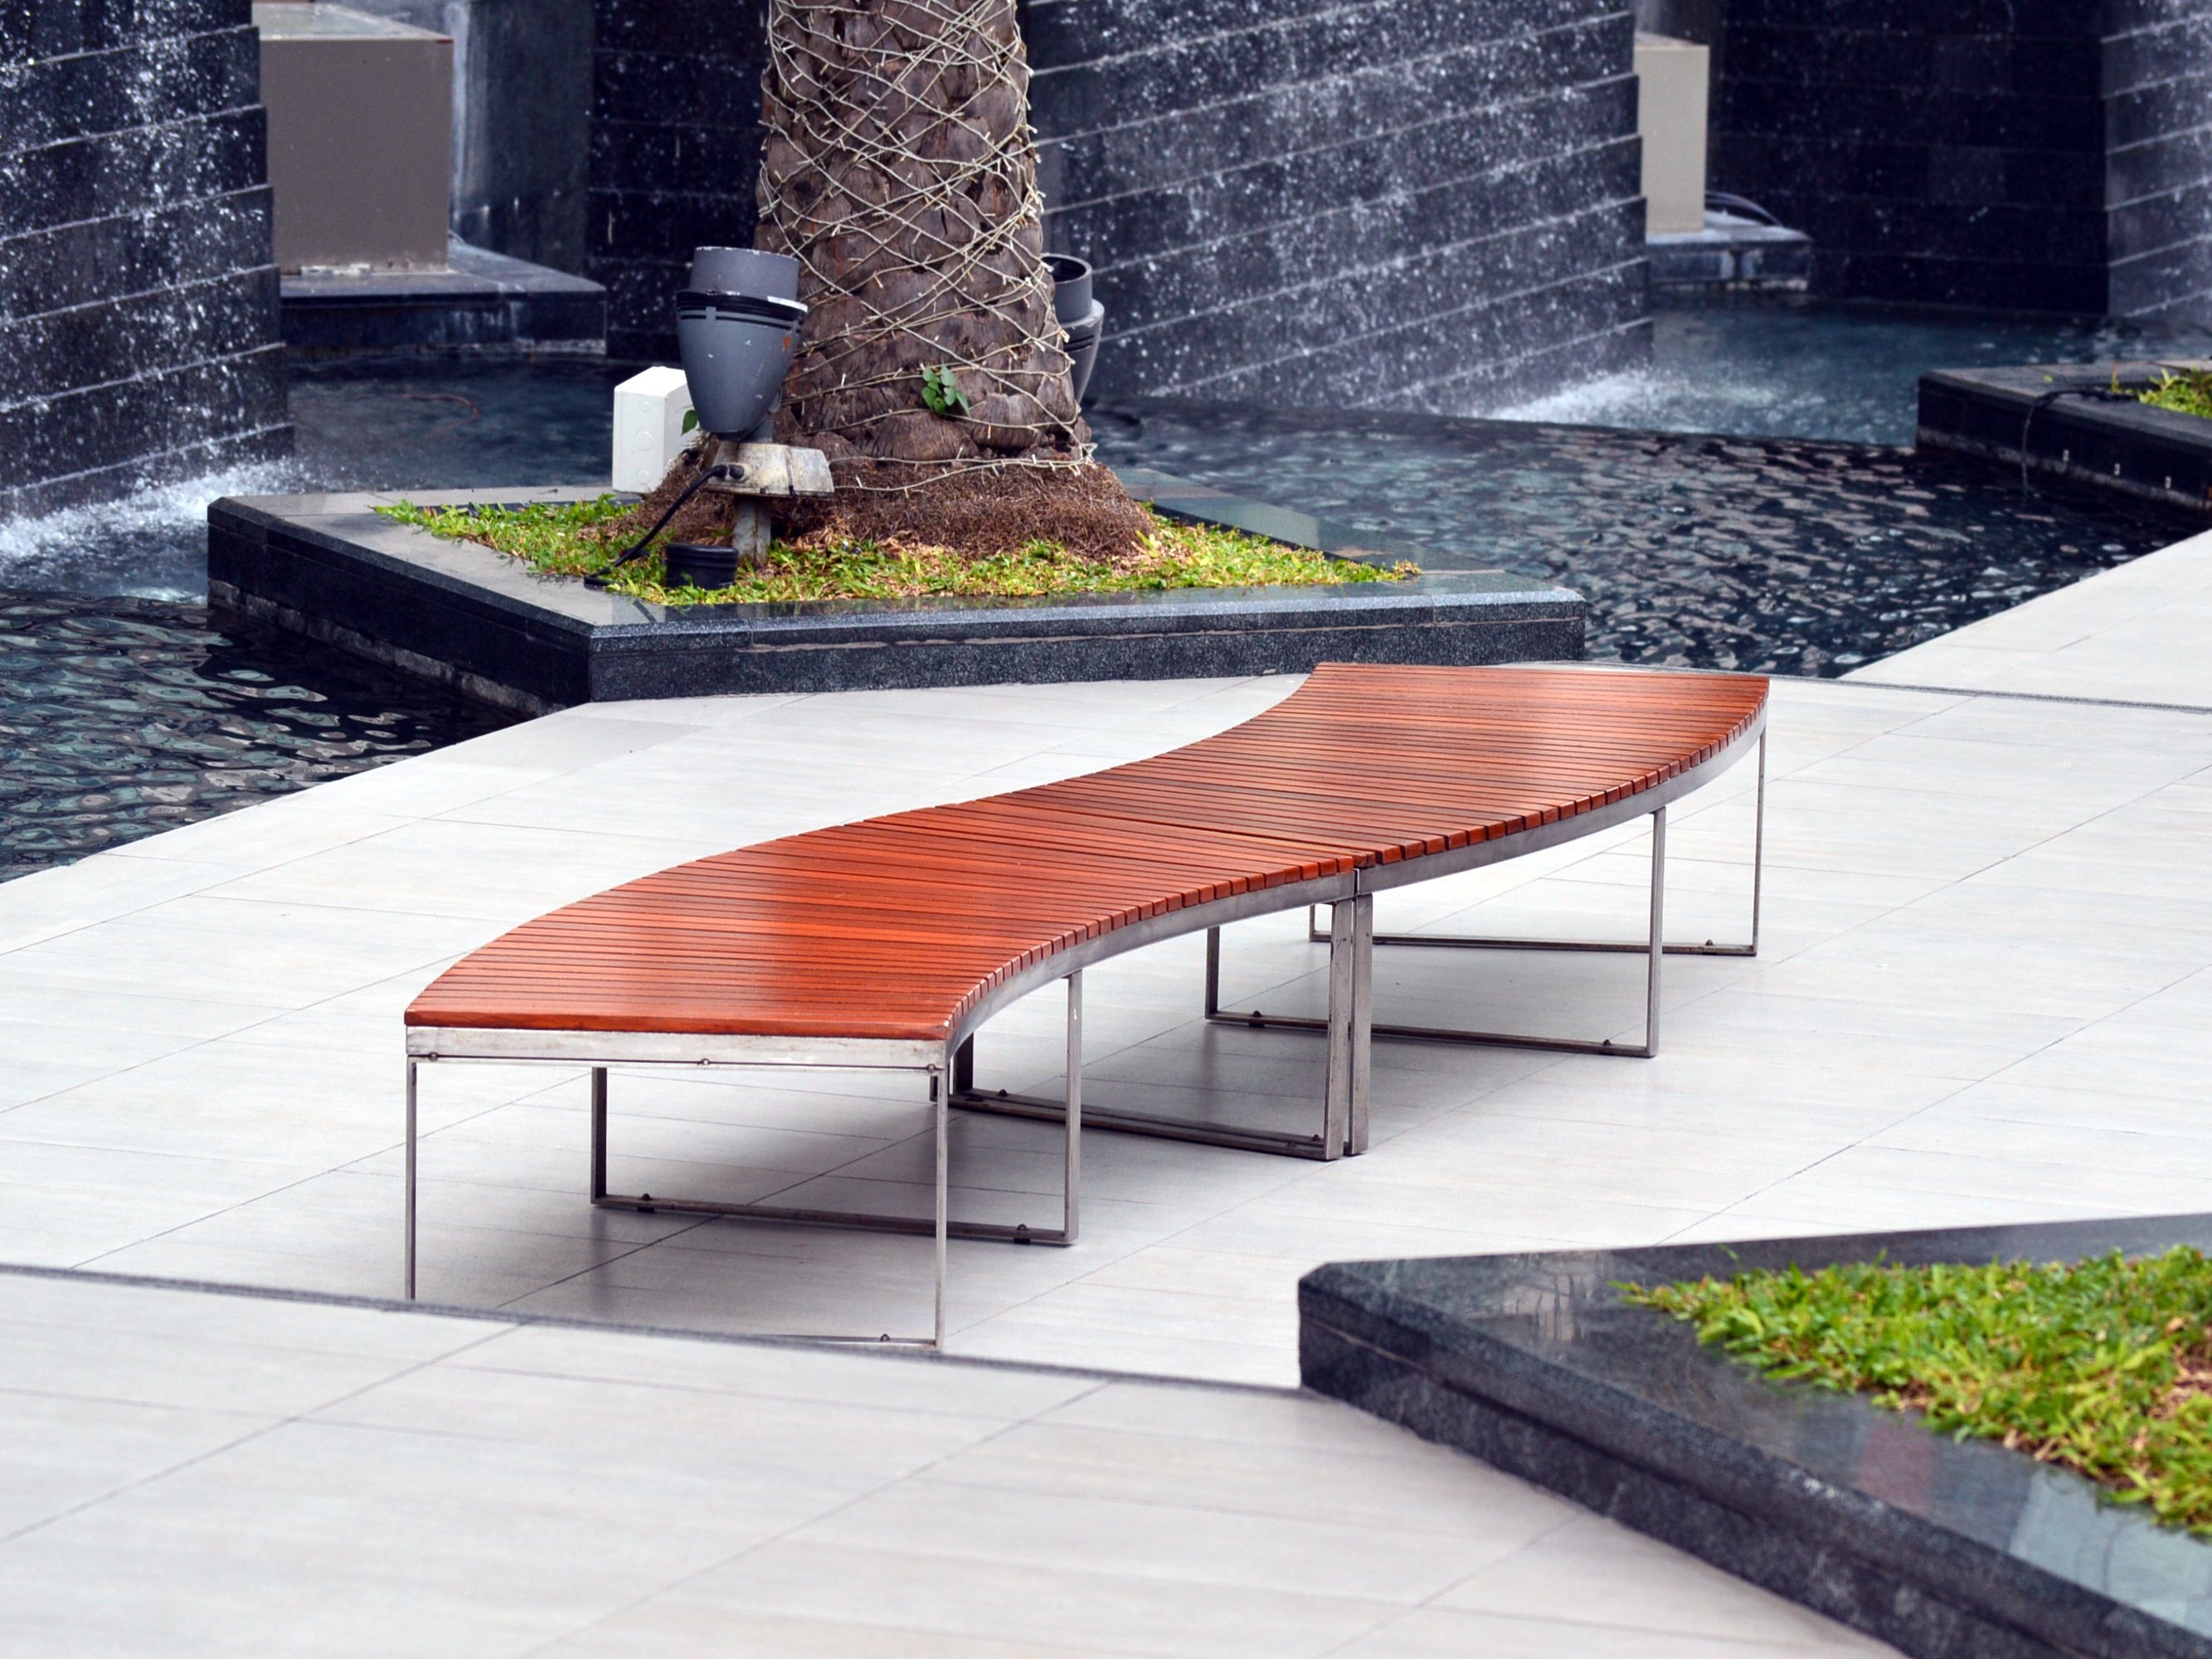
table, wood, bench, sidewalk, floor, seat, pavement, backyard, brown, patio, furniture, material, hardwood, wooden, flooring, outdoor structure